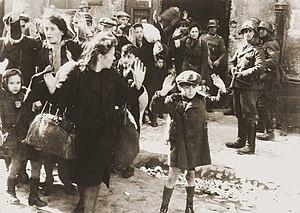
Insurrection du Ghetto de Varsovie (Pologne). Photo extraite du rapport de mai 1943 de Jürgen Stroop à Heinrich Himmler. Cette photo est l'une des plus célèbres de la Seconde Guerre mondiale. עברית: ילד מרים ידיים בעת הוצאת יהודים מהבונקרים בזמן הכנעת המרד בוורשה, 1943 הילד זוהה כארטור דומב סמיונטק, ישראל רונדל, צבי נוסבאום או לוי זלינורגר. Polski: Powstanie w getcie warszawskim - Fotografia z Raportu Jürgena Stroopa do Heinricha Himmlera z maja 1943. Português: Revolta do Gueto de Varsóvia - Foto do Relatório Stroop por Jürgen Stroop para Heinrich Himmler de Maio de 1943. Italiano: Rivolta del ghetto di Varsavia - Foto del rapporto di Jürgen Stroop inviato a Heinrich Himmler nel maggio 1943. Una delle più celebri immagini della seconda guerra mondiale. Русский: Восстание в Варшавском гетто — фото из отчёта Юргена Штропа Генриху Гиммлеру в мае 1943. Одна из наиболее известных фотографий времен Второй Мировой Войны.